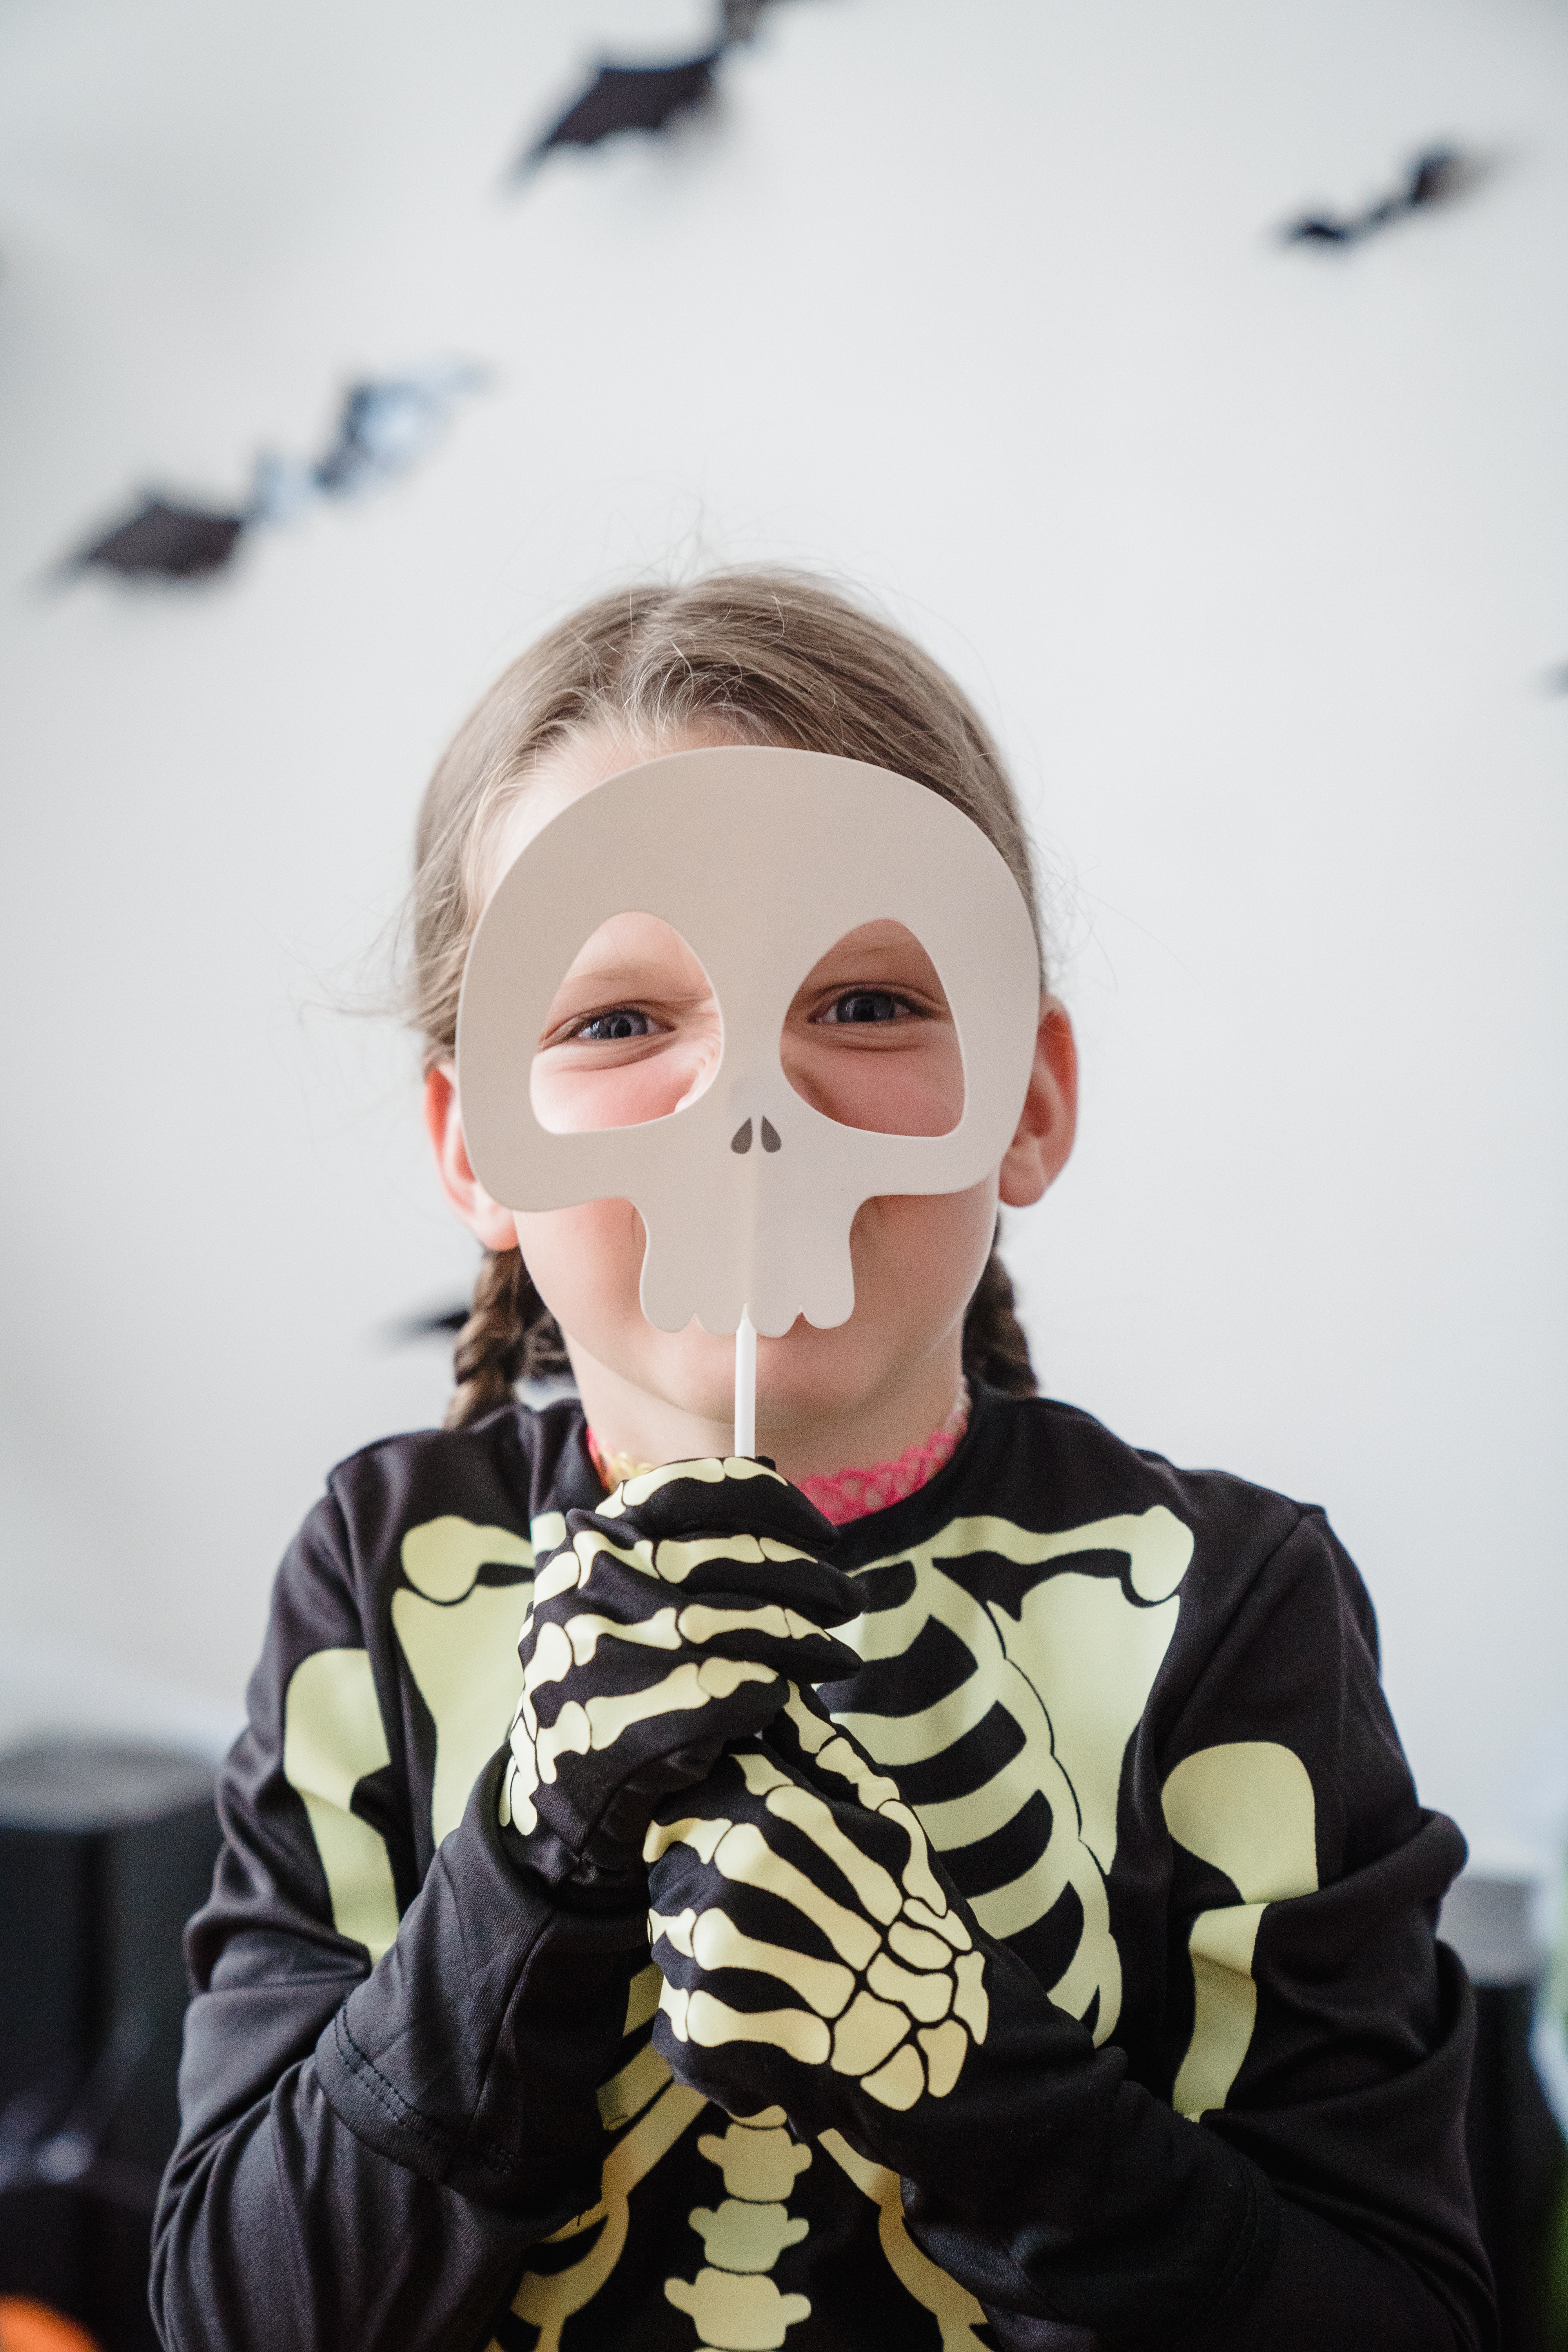
halloween, head, eye, eyelash, sleeve, gesture, sports gear, glove, military camouflage, eyewear, toy, fashion design, art, personal protective equipment, masque, event, fictional character, mask, fun, toddler, fur, pattern, performing arts, recreation, entertainment, visual arts, costume, doll, nail, illustration, action figure, sitting, animation, fashion accessory